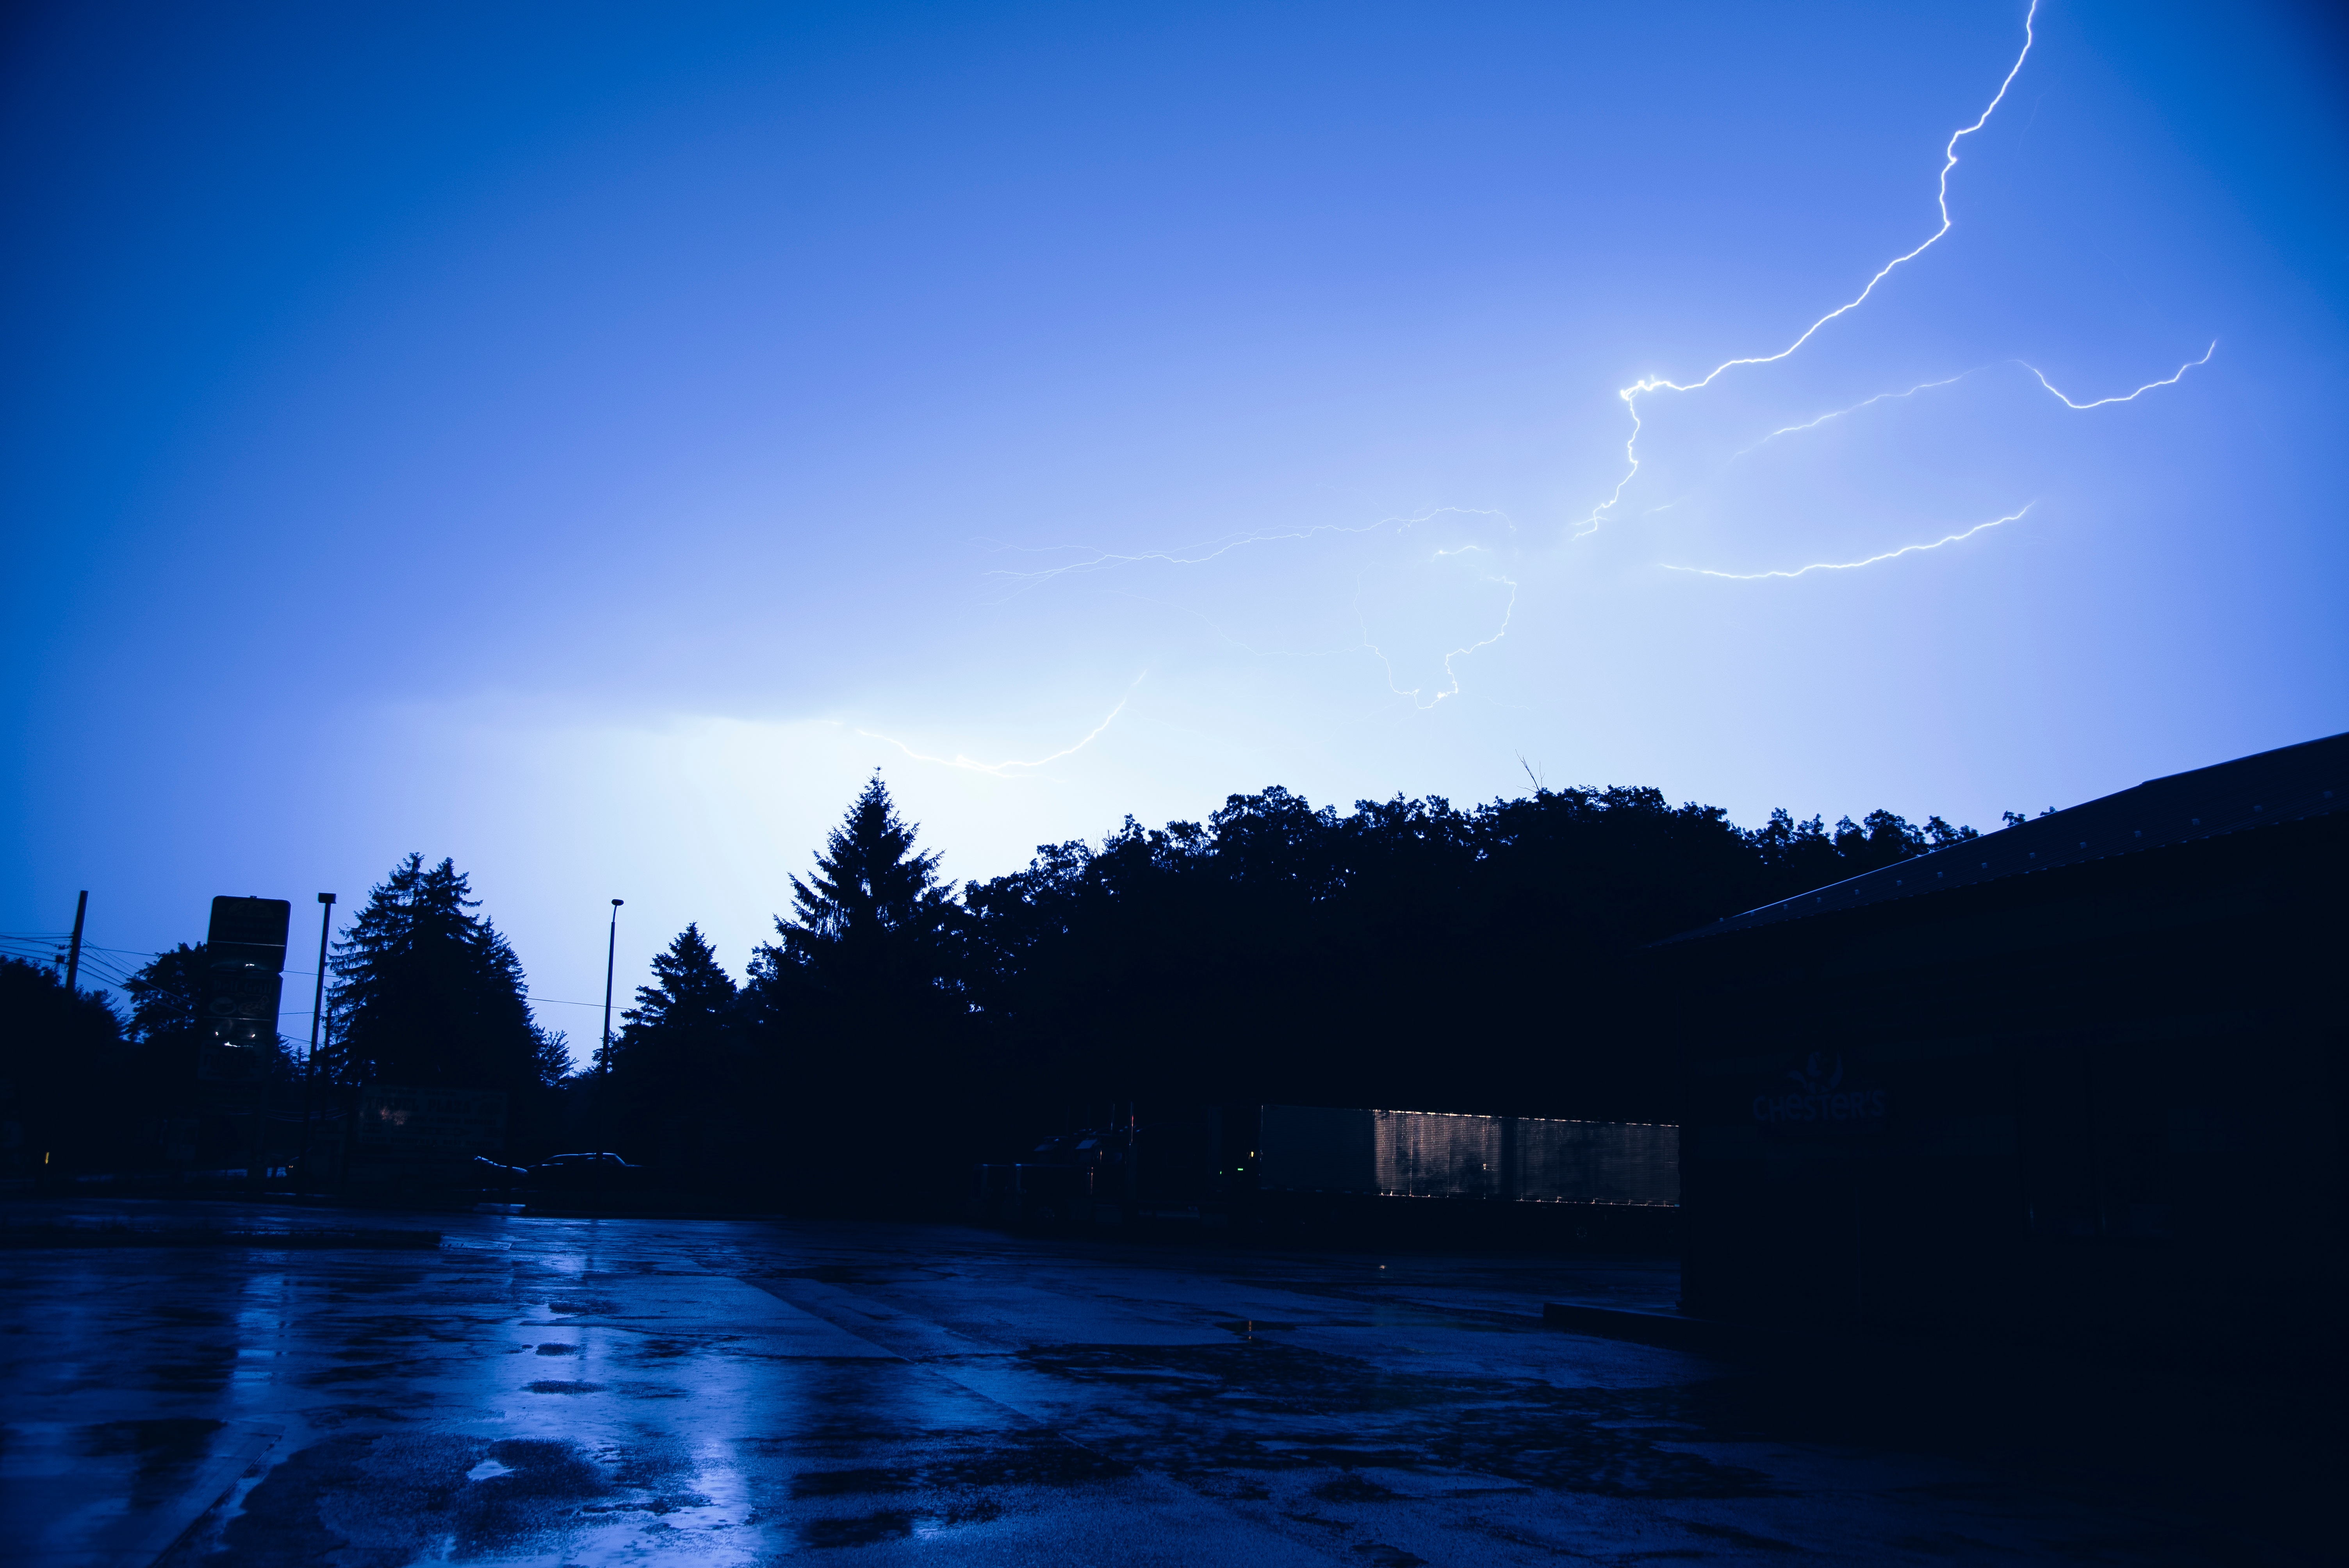
horizon, light, cloud, sky, sunset, night, sunlight, morning, dawn, atmosphere, dusk, evening, reflection, weather, darkness, moonlight